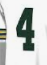
Number: 4